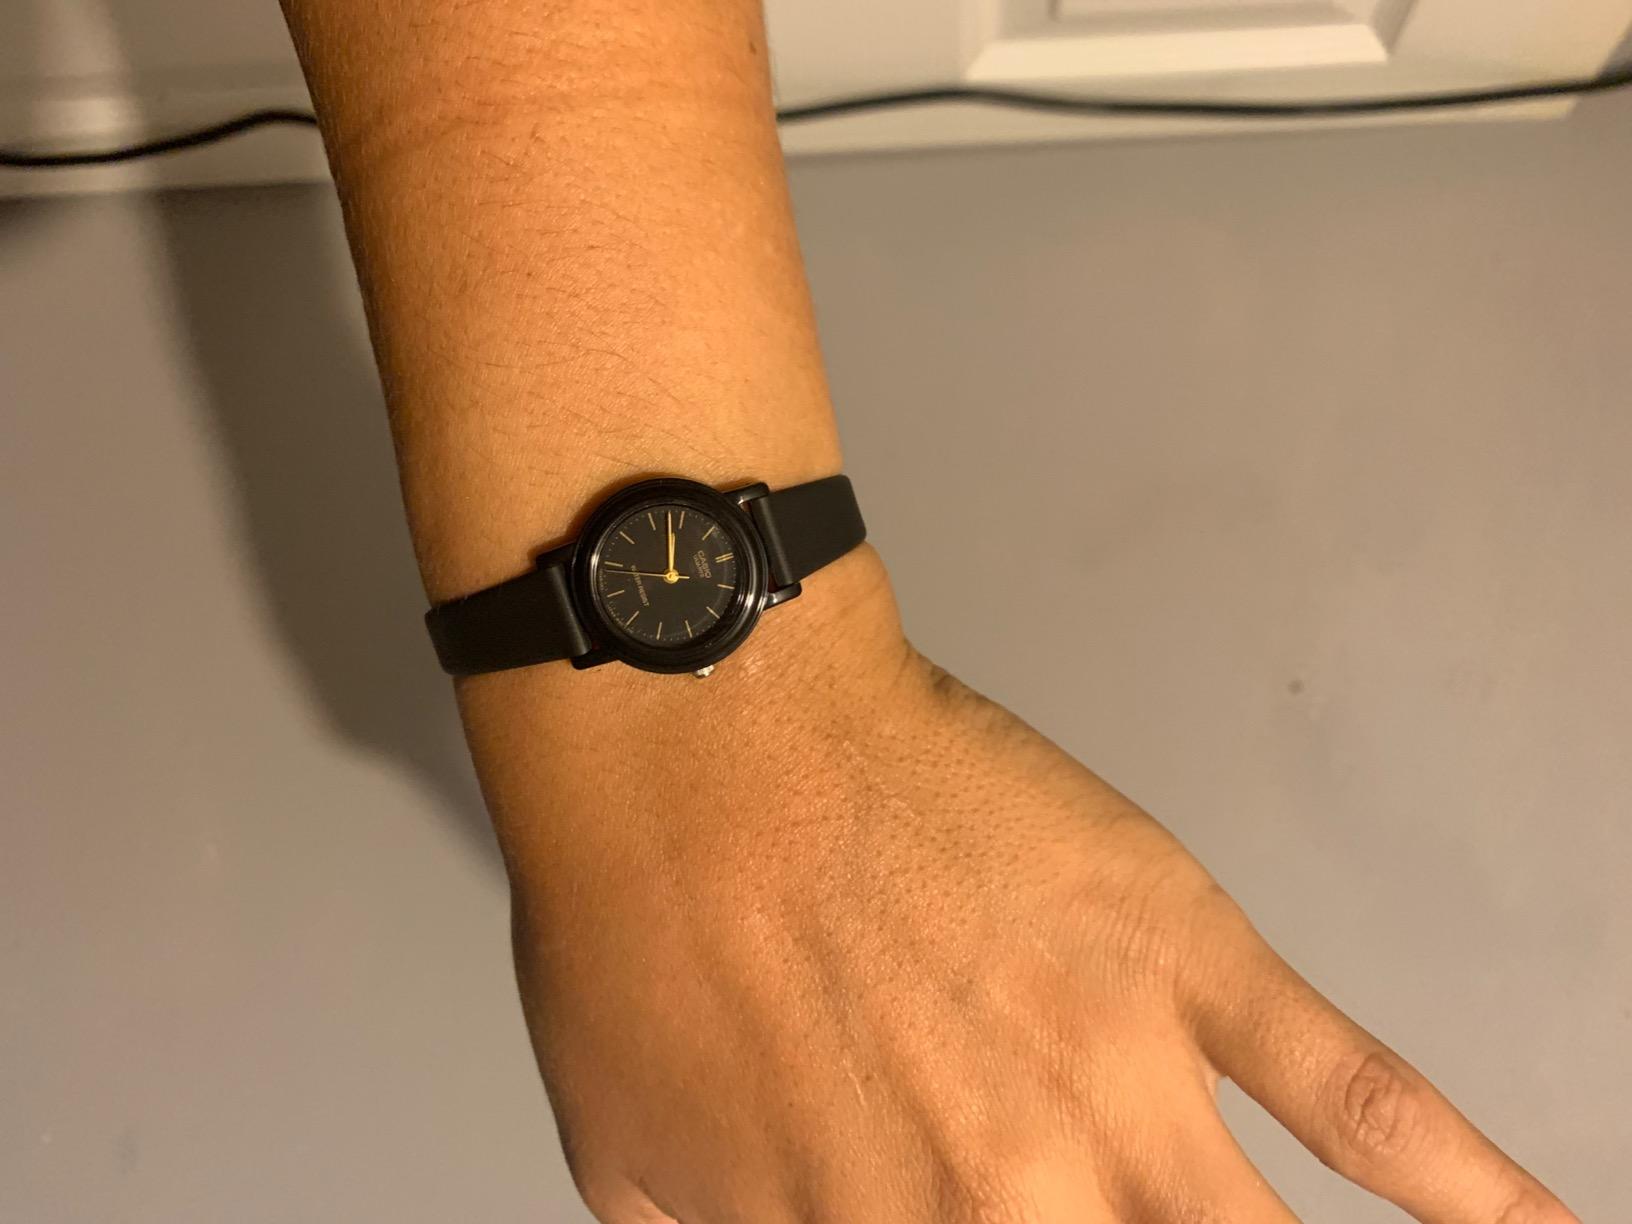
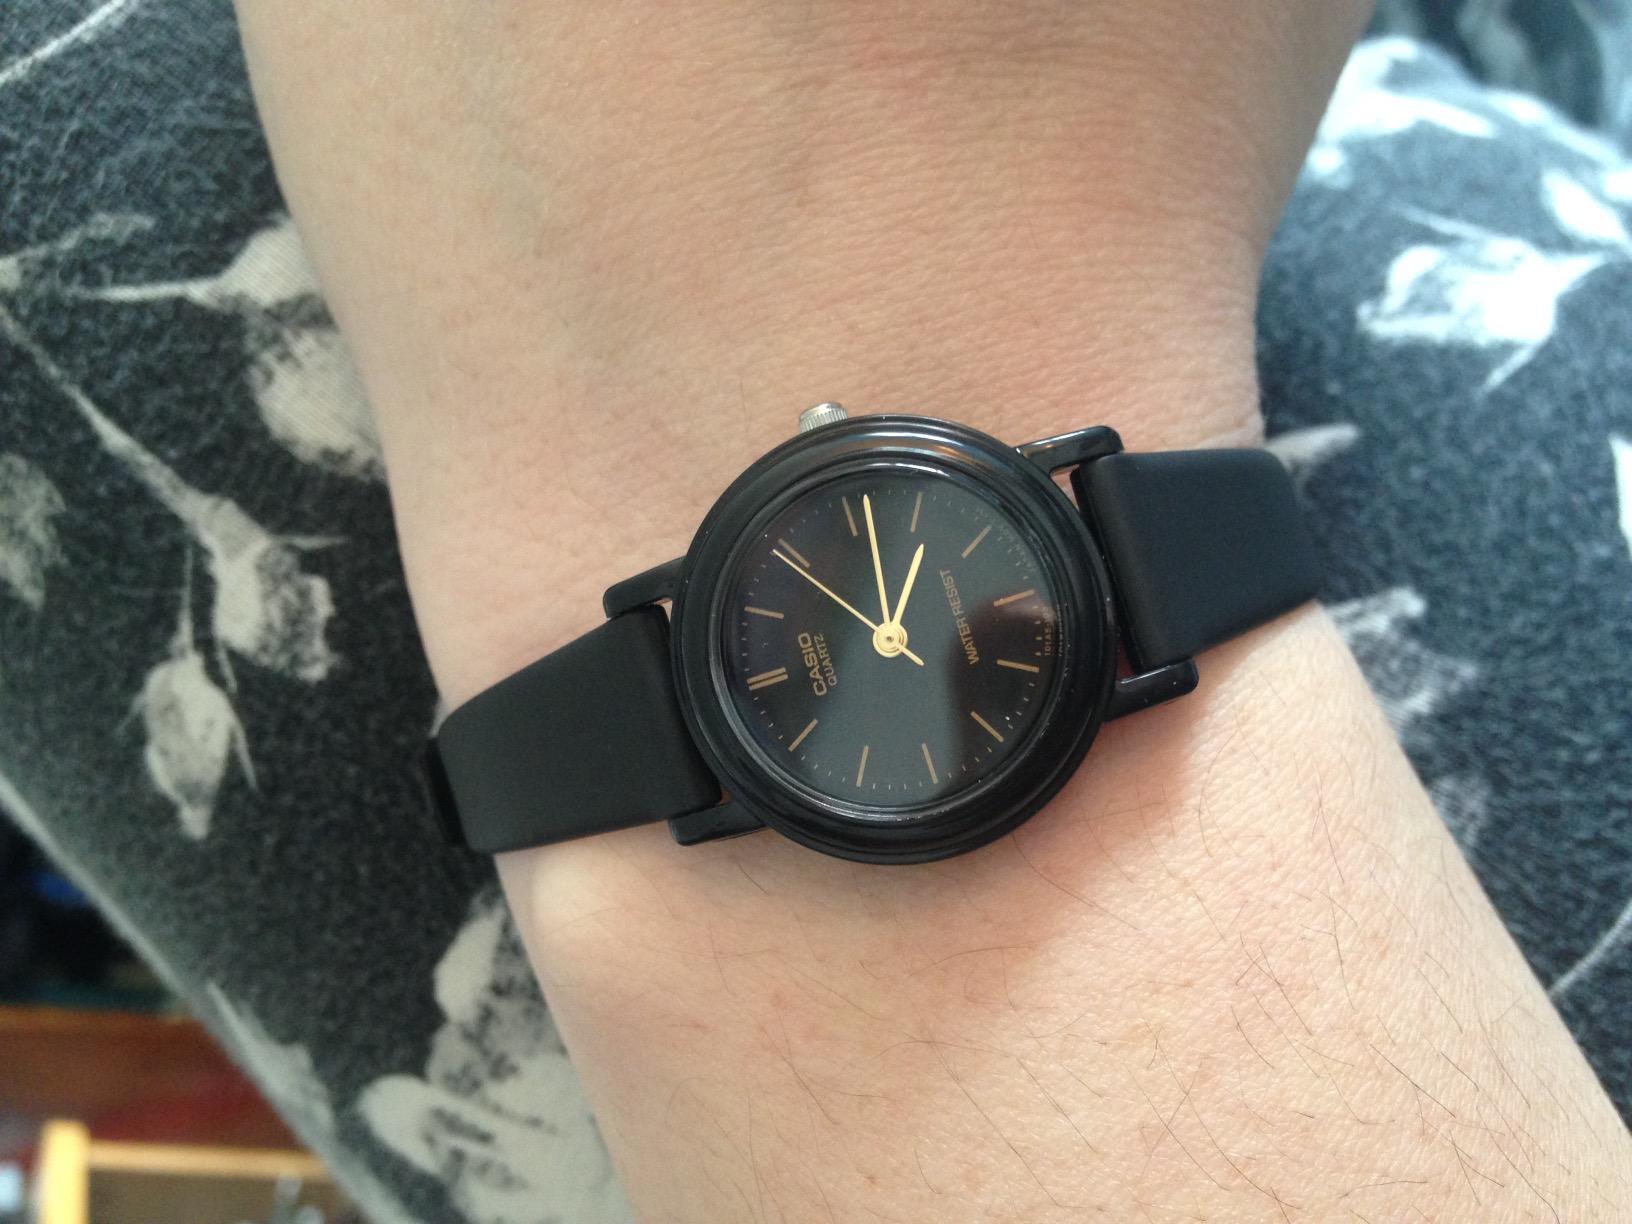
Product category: accessories_watch
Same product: yes